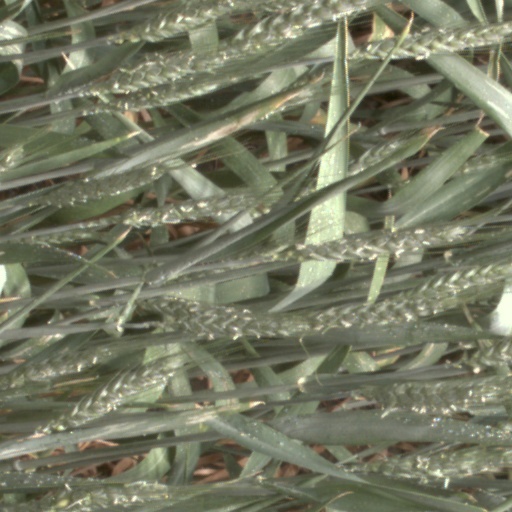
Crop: wheat